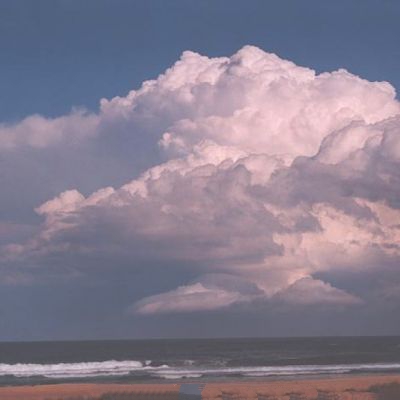
Cloud type: Cumulonimbus (Cb)